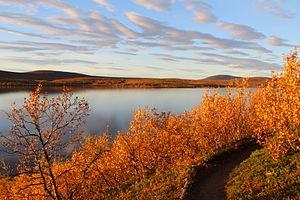
La Réserve naturelle Kevo est une réserve naturelle stricte située à Utsjoki, dans le nord de la Laponie, en Finlande. Elle a été créée en 1956 et couvre 712 km².